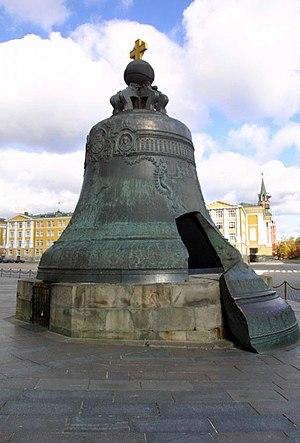
Tsar Kolokol est un maître-bourdon en bronze qu'on peut voir au Kremlin de Moscou. Pesant 201 924 kg, haute de 6,24 mètres, et d'un diamètre de 6,60 mètres, il a été fondu en 1735 par une équipe de 200 hommes, supervisés par les maîtres artisans Ivan Motorin puis son fils Mikhail, à la demande de la tsarine Anna Iʳᵉ, pour réaliser le rêve de son grand-père Alexis Iᵉʳ. Ses ornementations comme les portraits et textes ont été faites par V. Kobelev, P. Galkin, P. Kokhtev, P. Serebryakov et P. Lukovnikov.